Walking Liberty half dollar

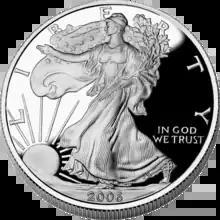
The American Silver Eagle reproduces Weinman's obverse design, and since 1986 has been the official silver bullion coin of the United States.

The San Francisco Mint especially had difficulty with the coins; many pieces struck there are noticeably weak. In 1918 Morgan, who had succeeded Barber as Engraver after the latter's death the previous year, modified the design, incising some of the details at Liberty's neck. According to Breen "The attempt was a failure". Morgan's successor, John R. Sinnock, made additional attempts in 1937 and 1938, with little better results. Breen suggested that the difficulties in striking the piece contributed to the willingness to replace it after World War II.